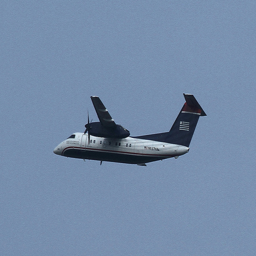
a plane fluies far voer head in the sky
The airplane is flying high up in the sky.
A twin propeller, passenger aircraft climbing after takeoff.
An airplane in the air against a cloudless blue sky.
An  big airplane flying through the sky